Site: brandenburg
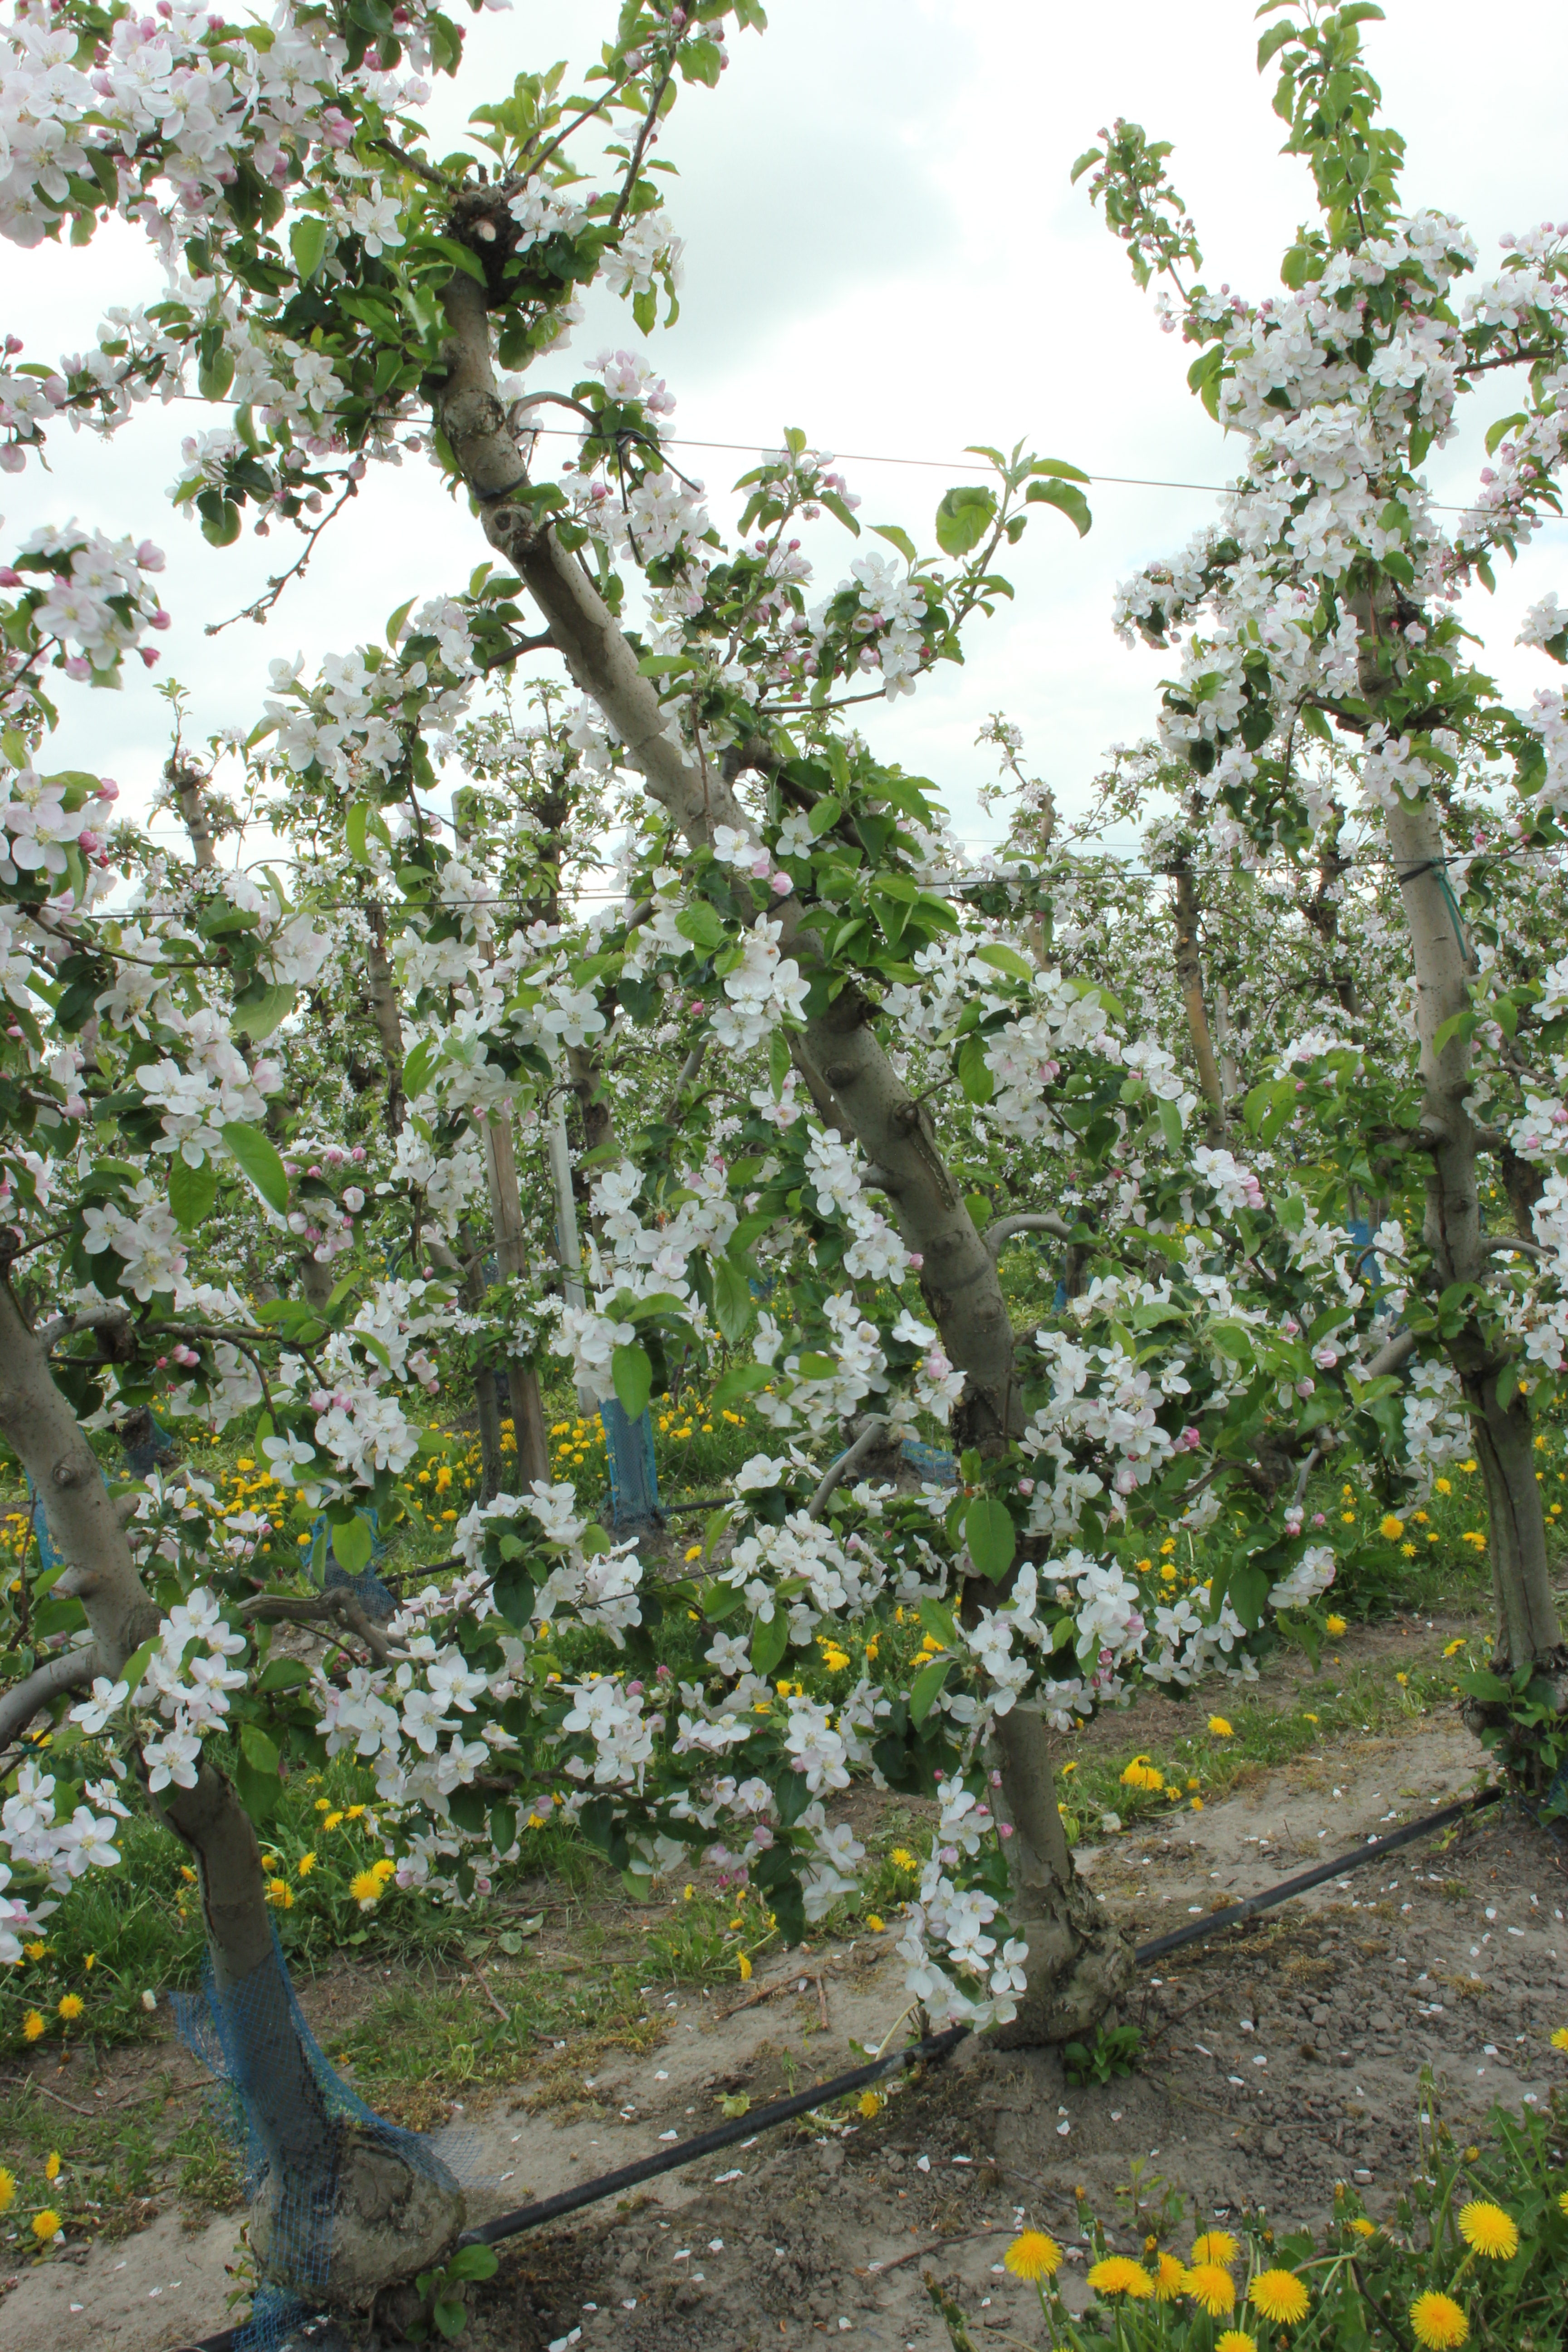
Growth stage (BBCH 65): Flowering